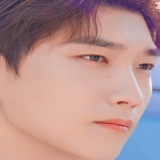
diễn viên Hinh Chiêu Lâm